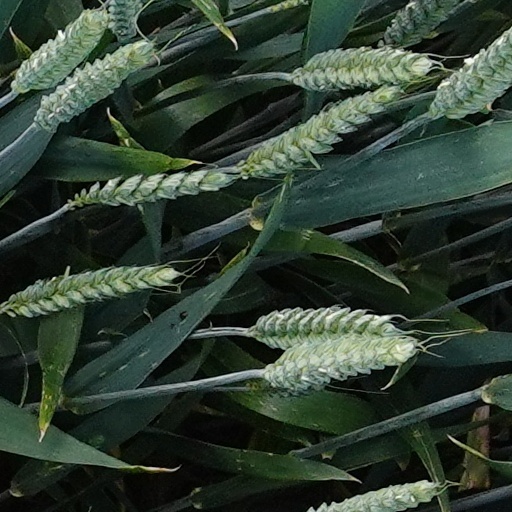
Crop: wheat